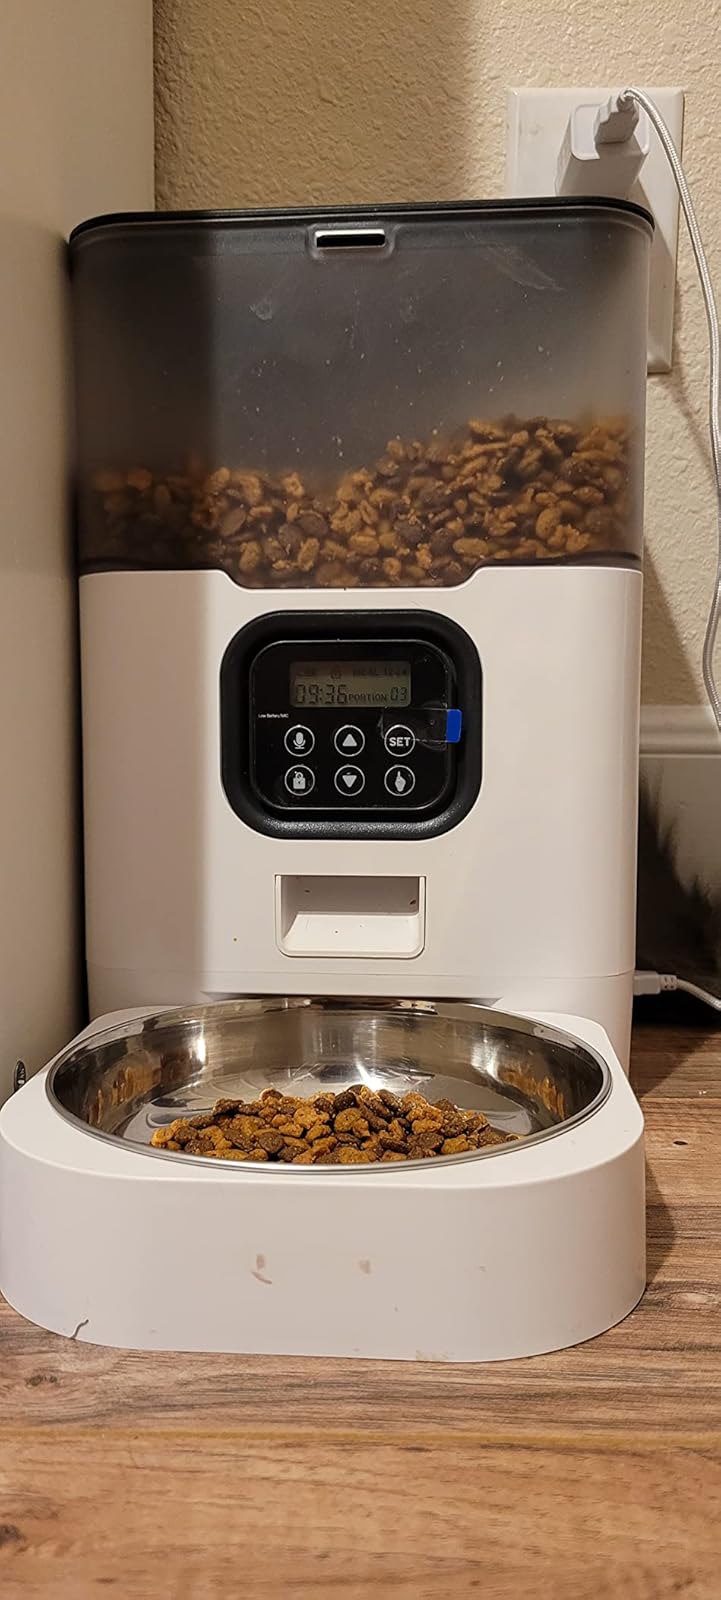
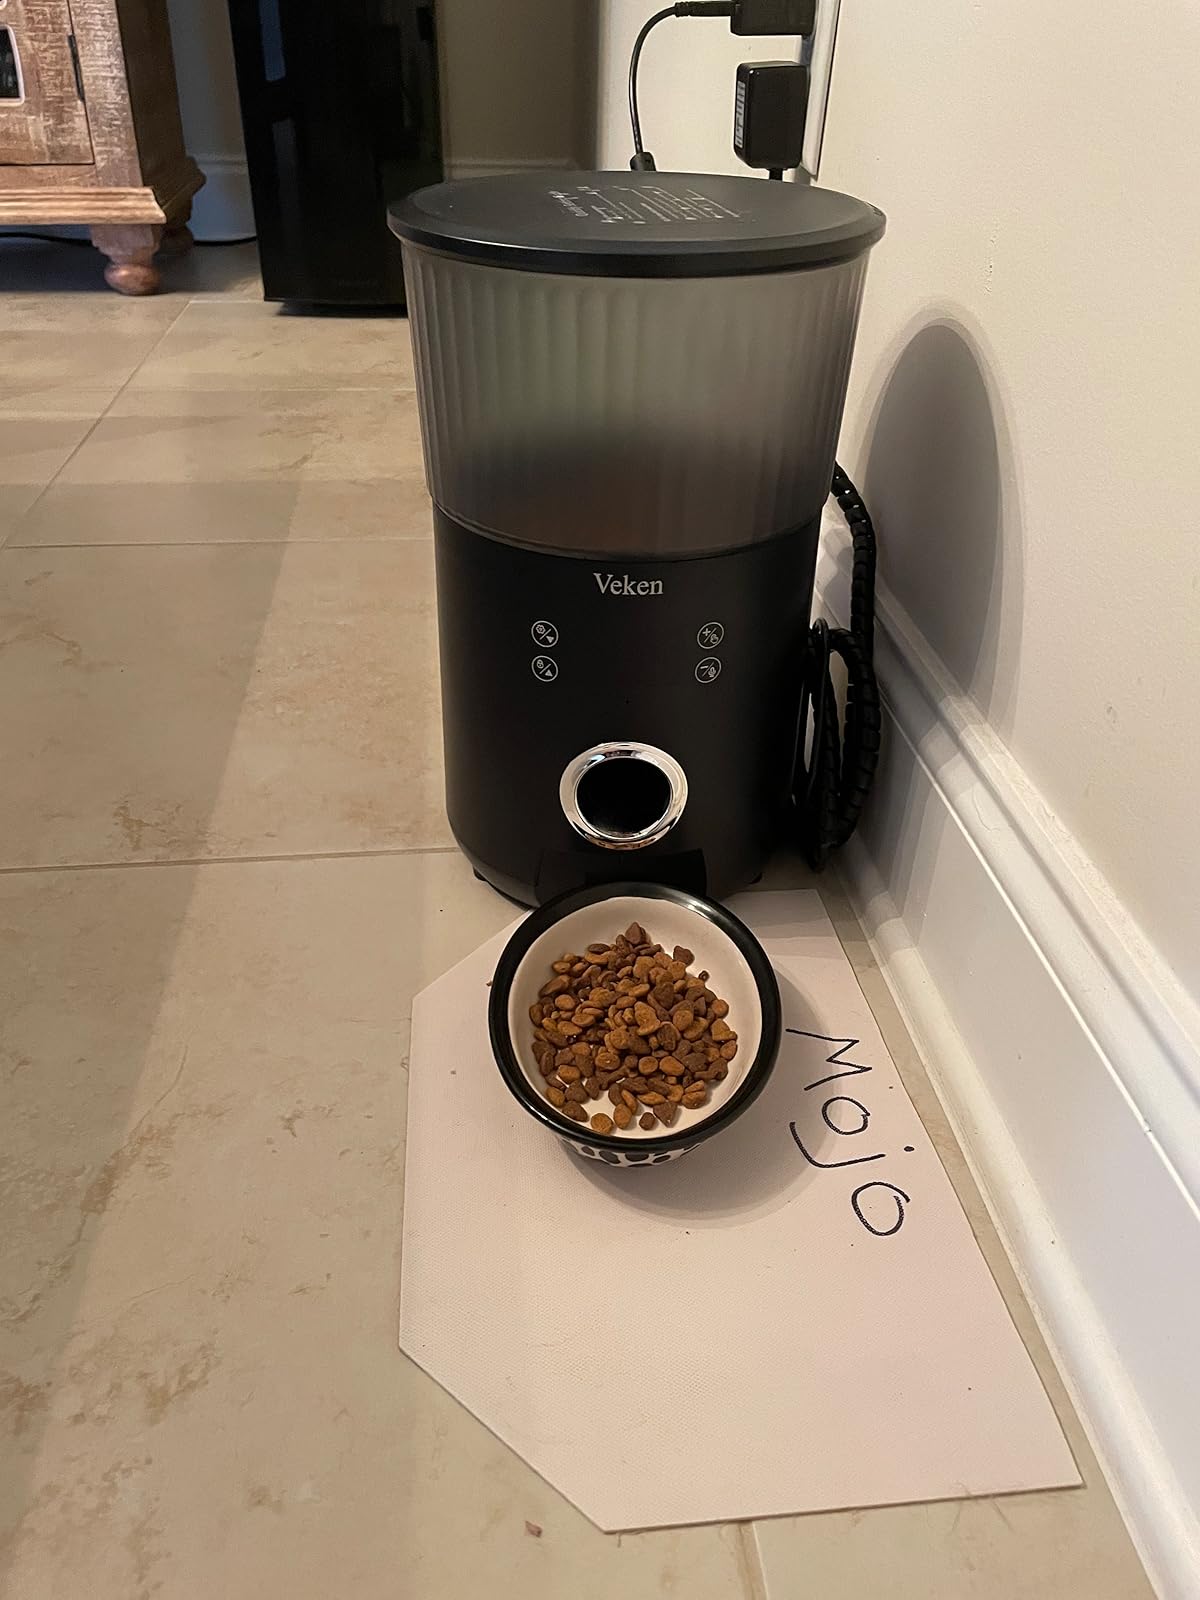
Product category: items_feeder
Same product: no